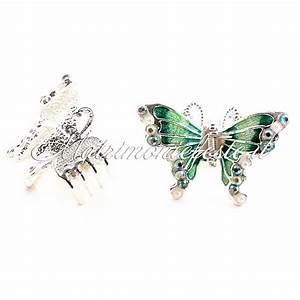
Label: farfalla